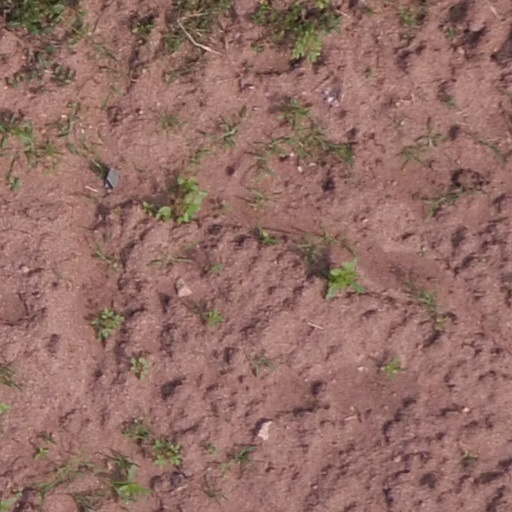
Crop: maize; corn